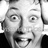
Emotion: surprise